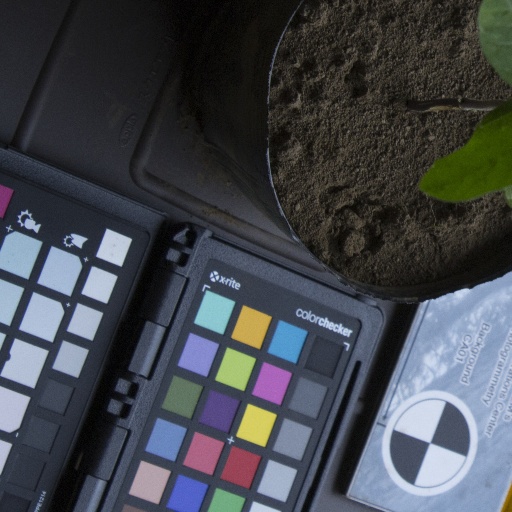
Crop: soybean